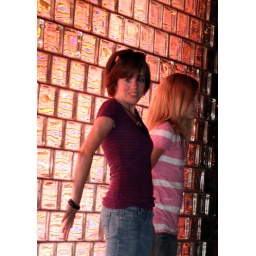
Amanda and Katie on the water wall in Chicago